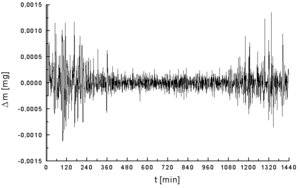
Bruit d'une mesure d'ATG (appareil dans un environnement inadapté)
Le rapport signal sur bruit est un indicateur de la qualité de la transmission d'une information.
L'analyse thermogravimétrique, en anglais : thermogravimetric analysis, est une technique d'analyse thermique qui consiste en la mesure de la variation de masse d'un échantillon en fonction du temps, pour une température ou un profil de température donné.